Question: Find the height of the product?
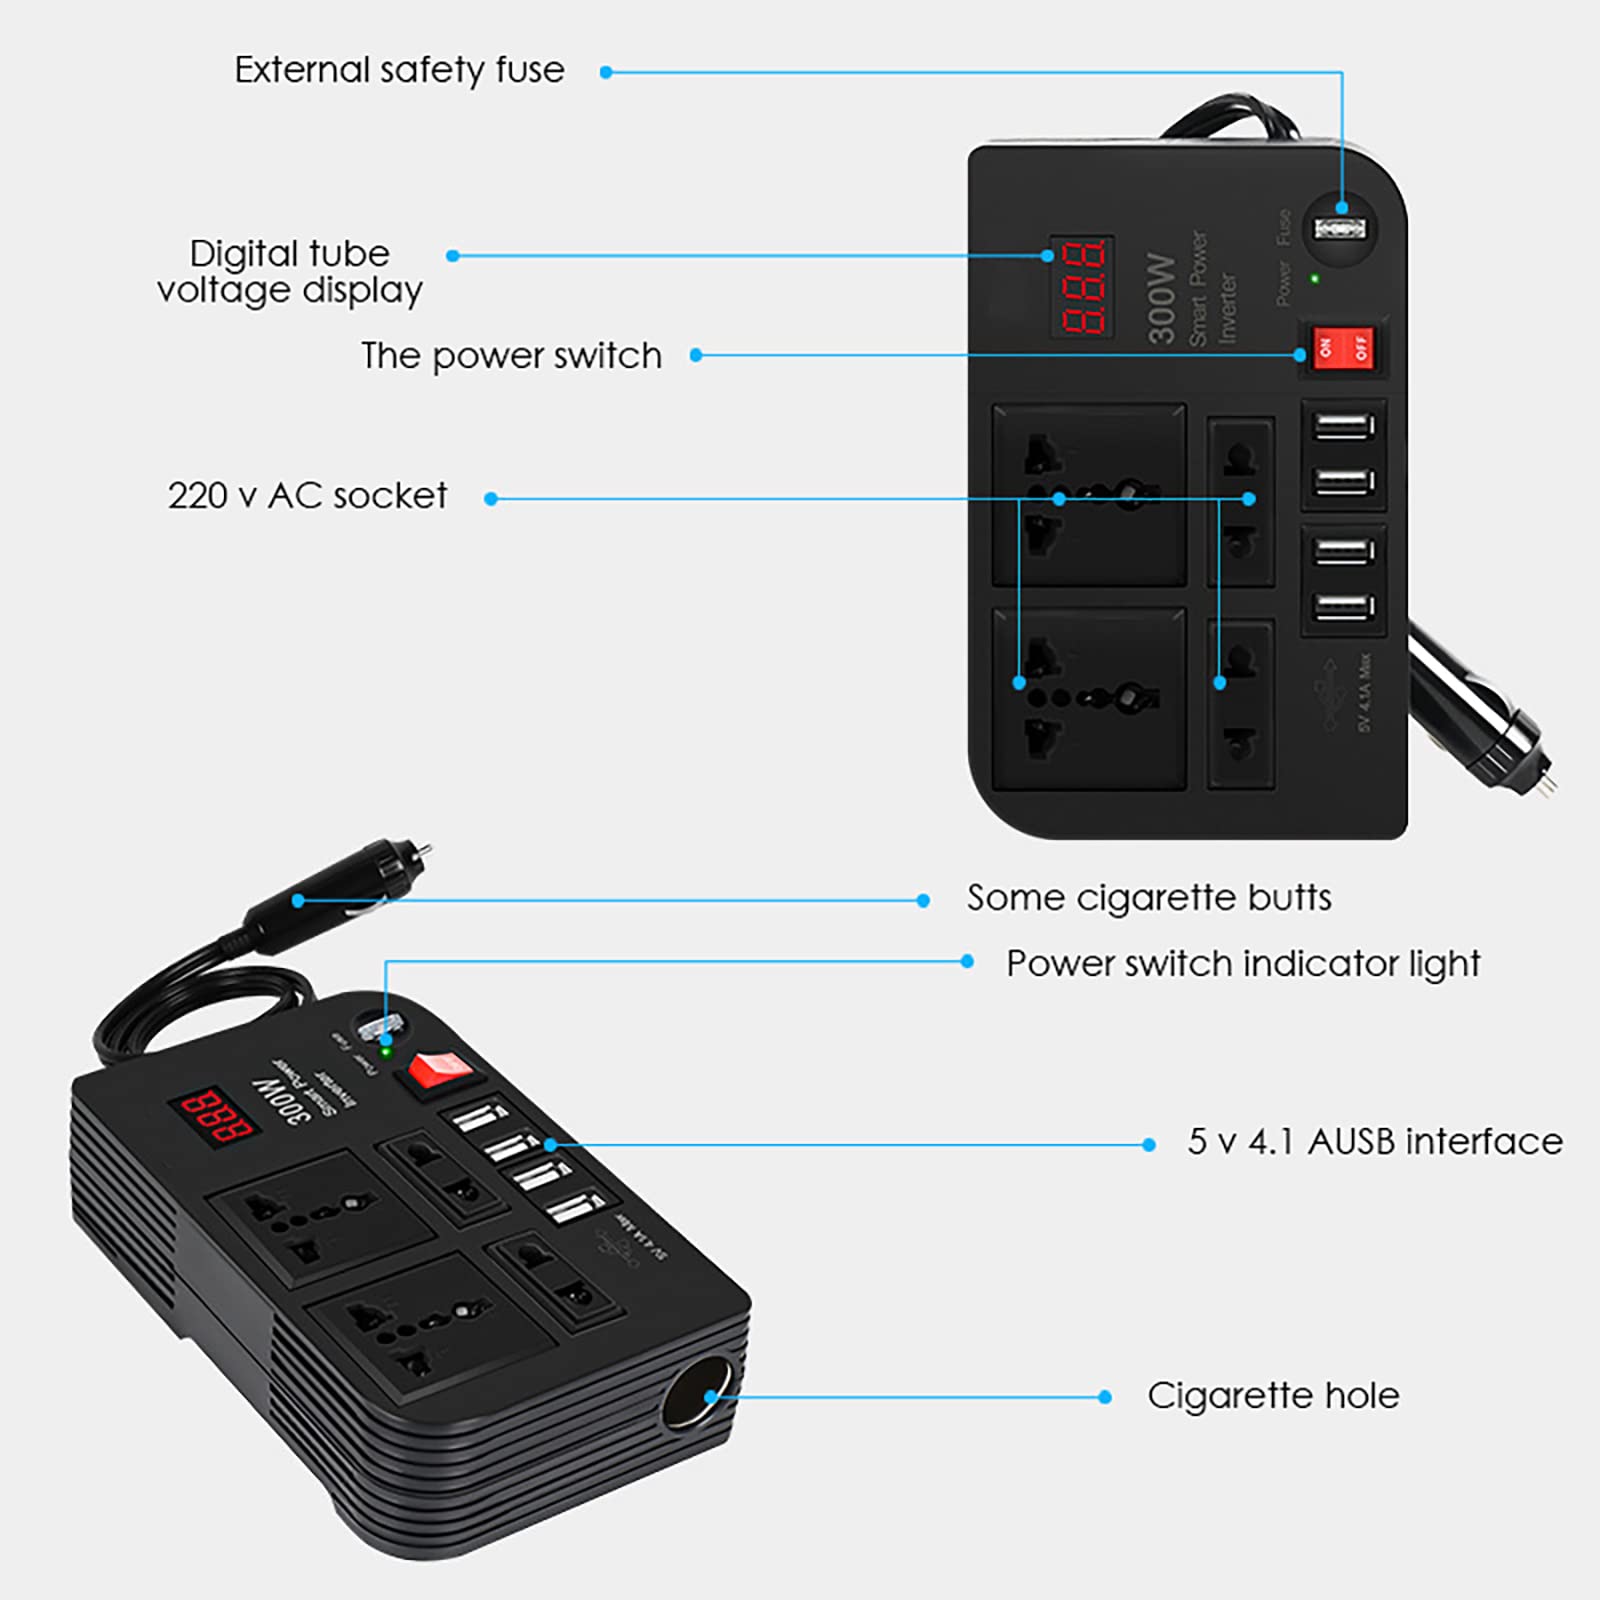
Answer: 5.0 inch